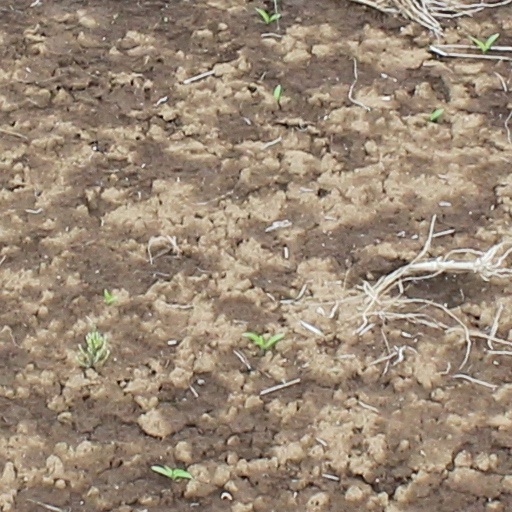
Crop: wheat